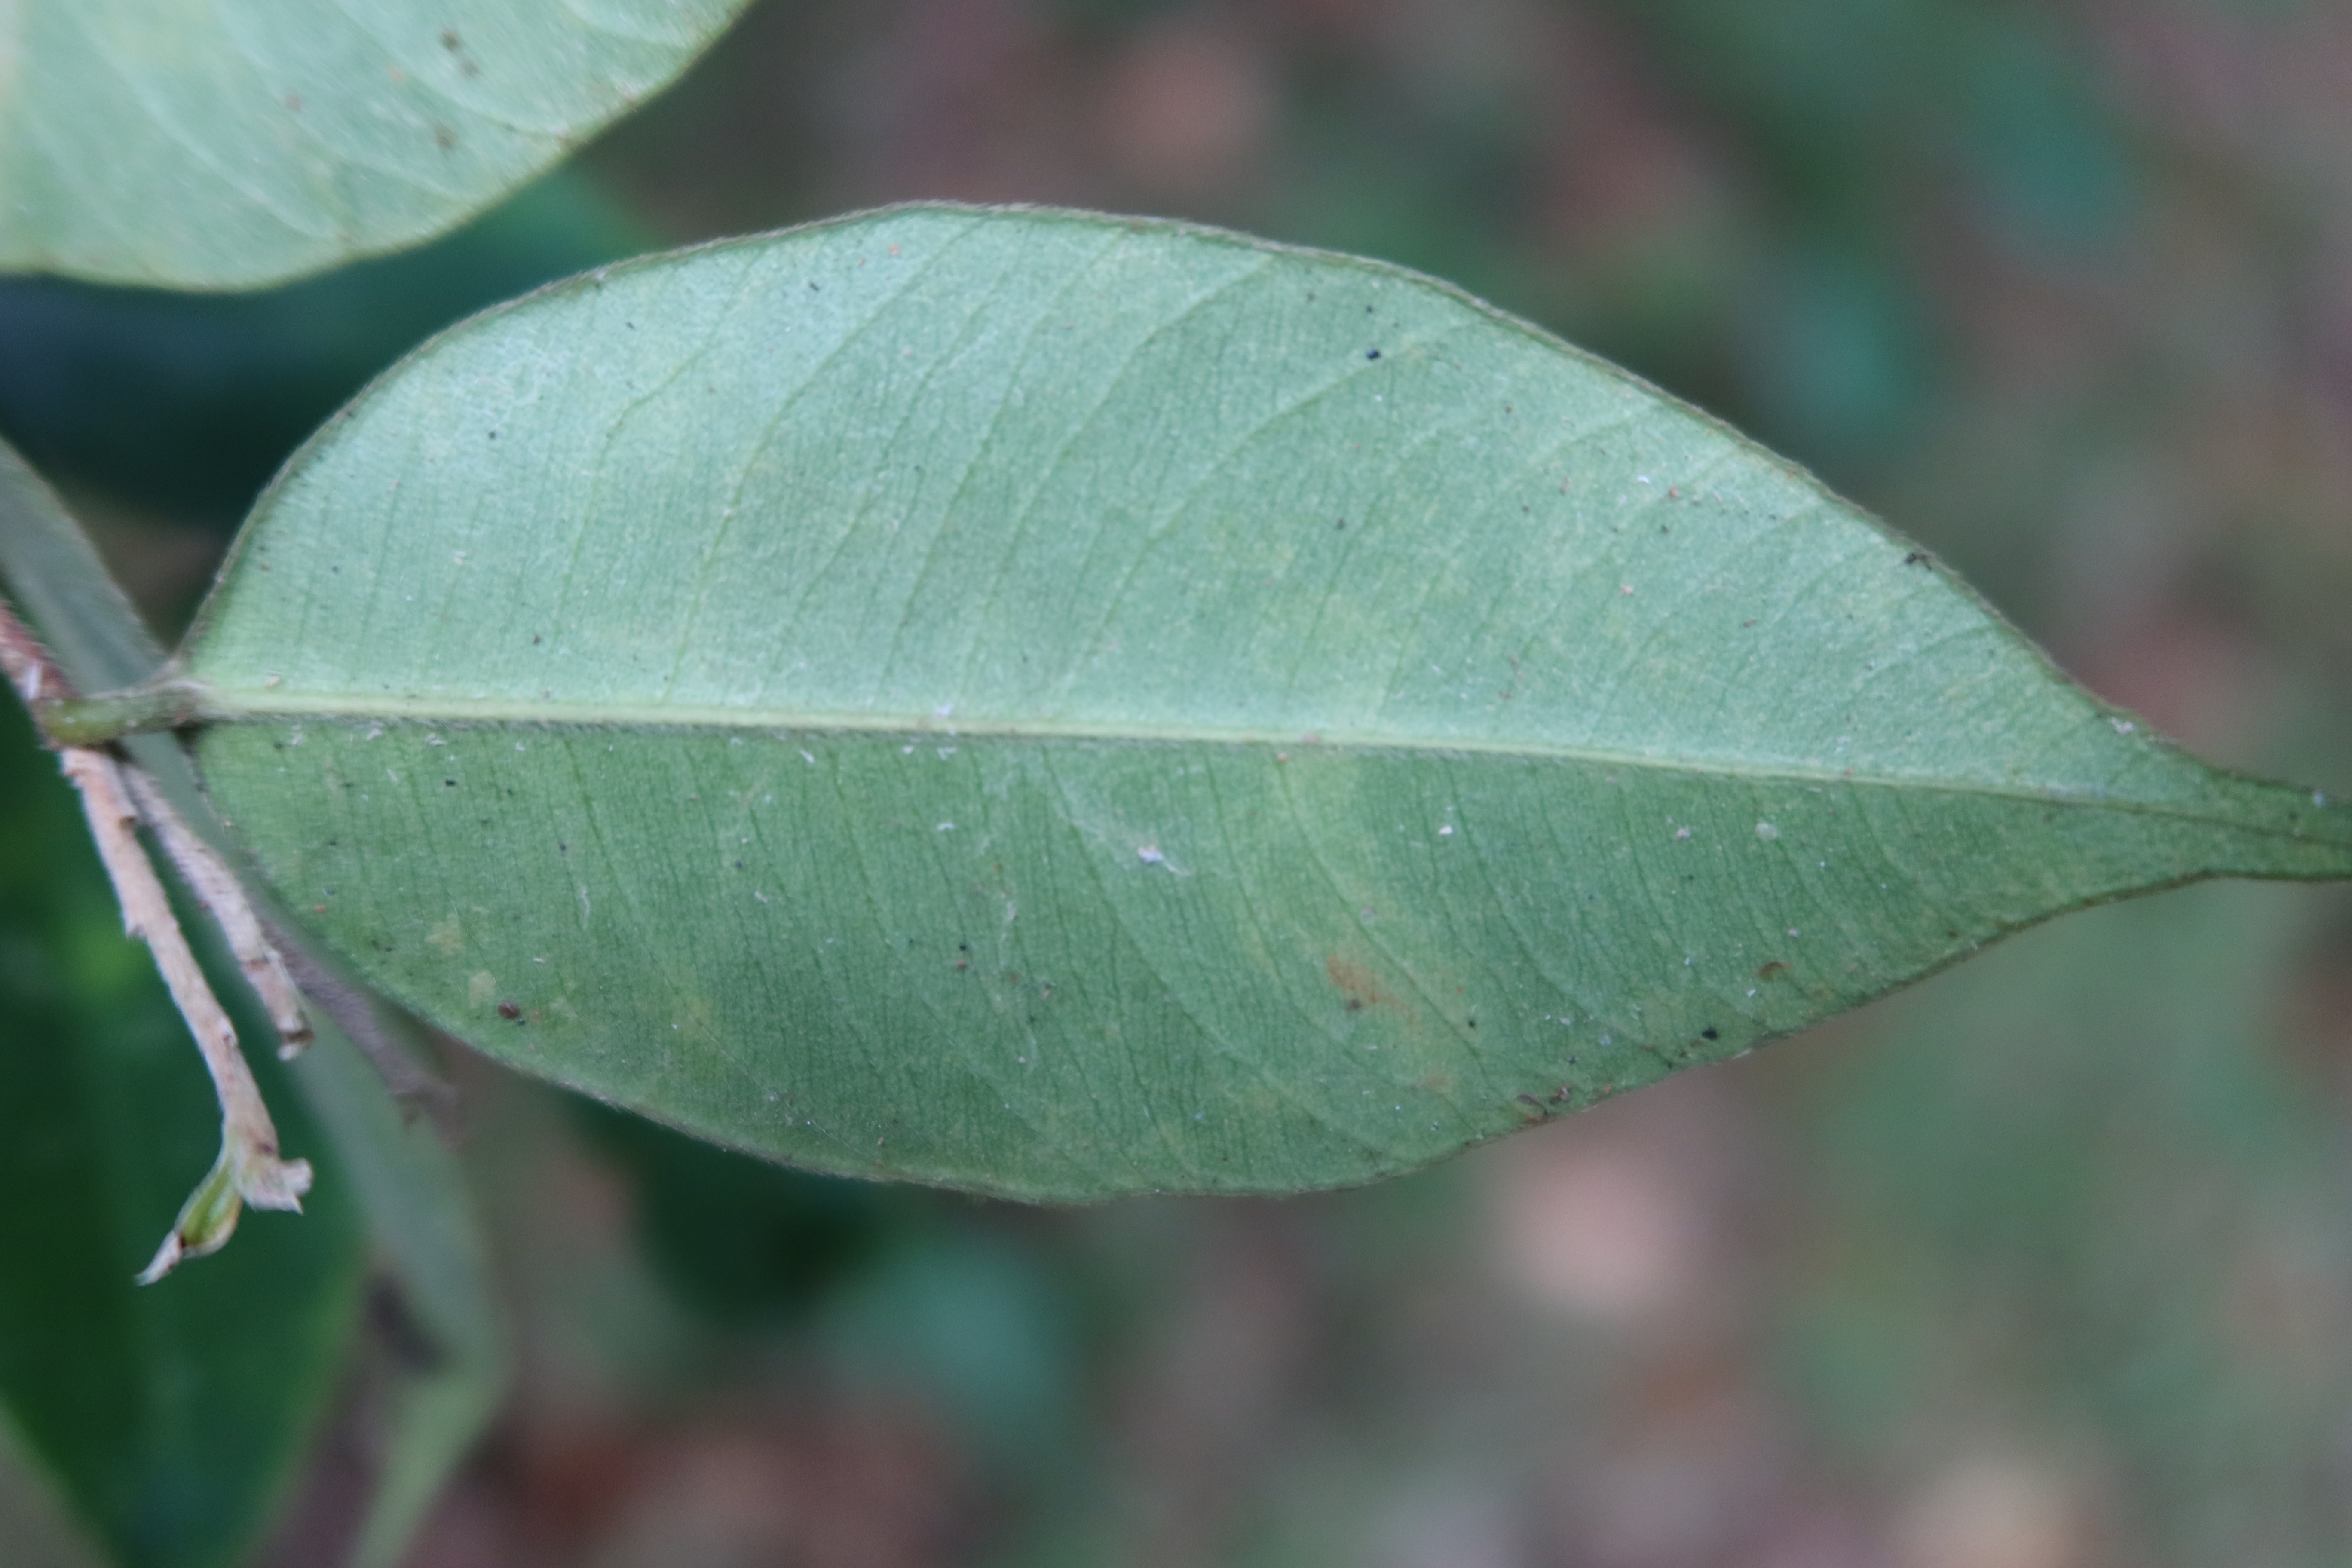
Label: Healthy